John Parker (abolitionist)

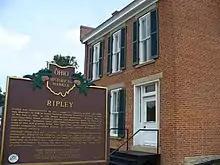
Parker House and historic marker

In Ripley, Parker joined the resistance movement, known as the Underground Railroad, whose members aided slaves escaping across the river from Kentucky to get further North to freedom; some chose to go to Canada. He guided hundreds of slaves along their way, continuing despite a $1,000 bounty placed on his head by slaveholders. The federal Fugitive Slave Act of 1850 increased the penalties for such activism. Parker risked his own freedom every time he went to Kentucky to help slaves to escape. During the Civil War, he recruited a few hundred slaves for the Union Army.